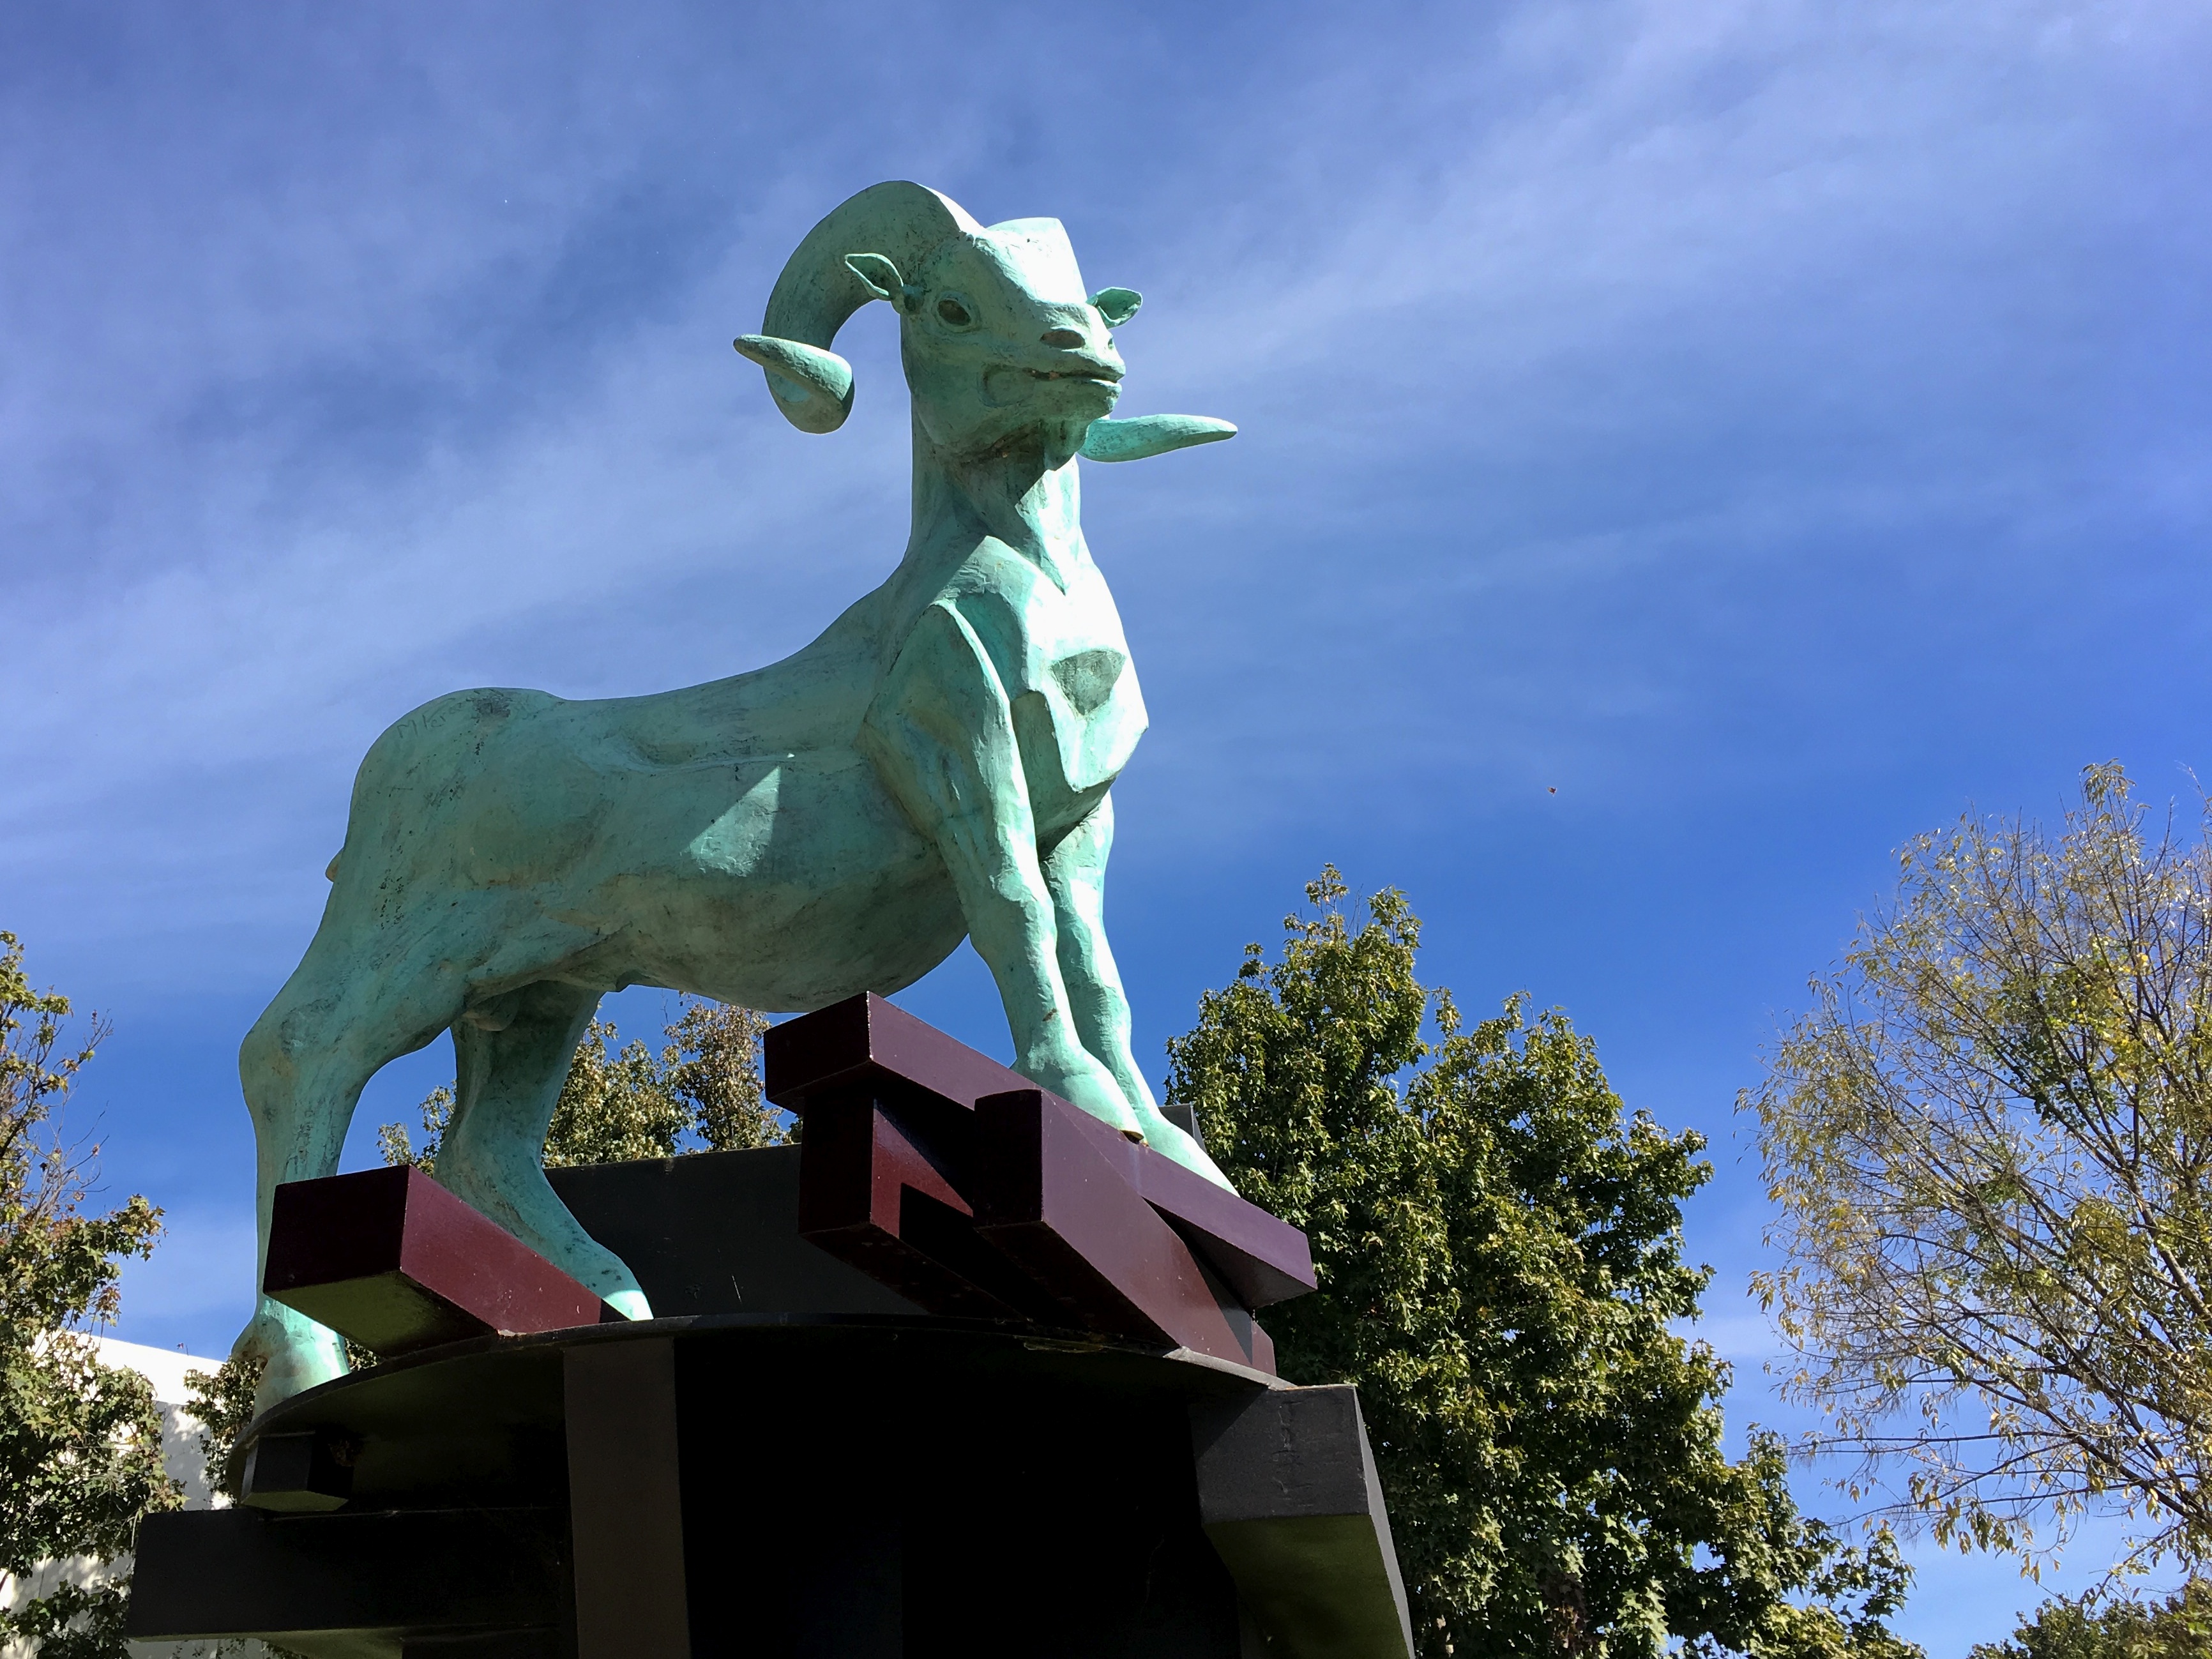
monument, statue, horse, stallion, sculpture, art, horse like mammal